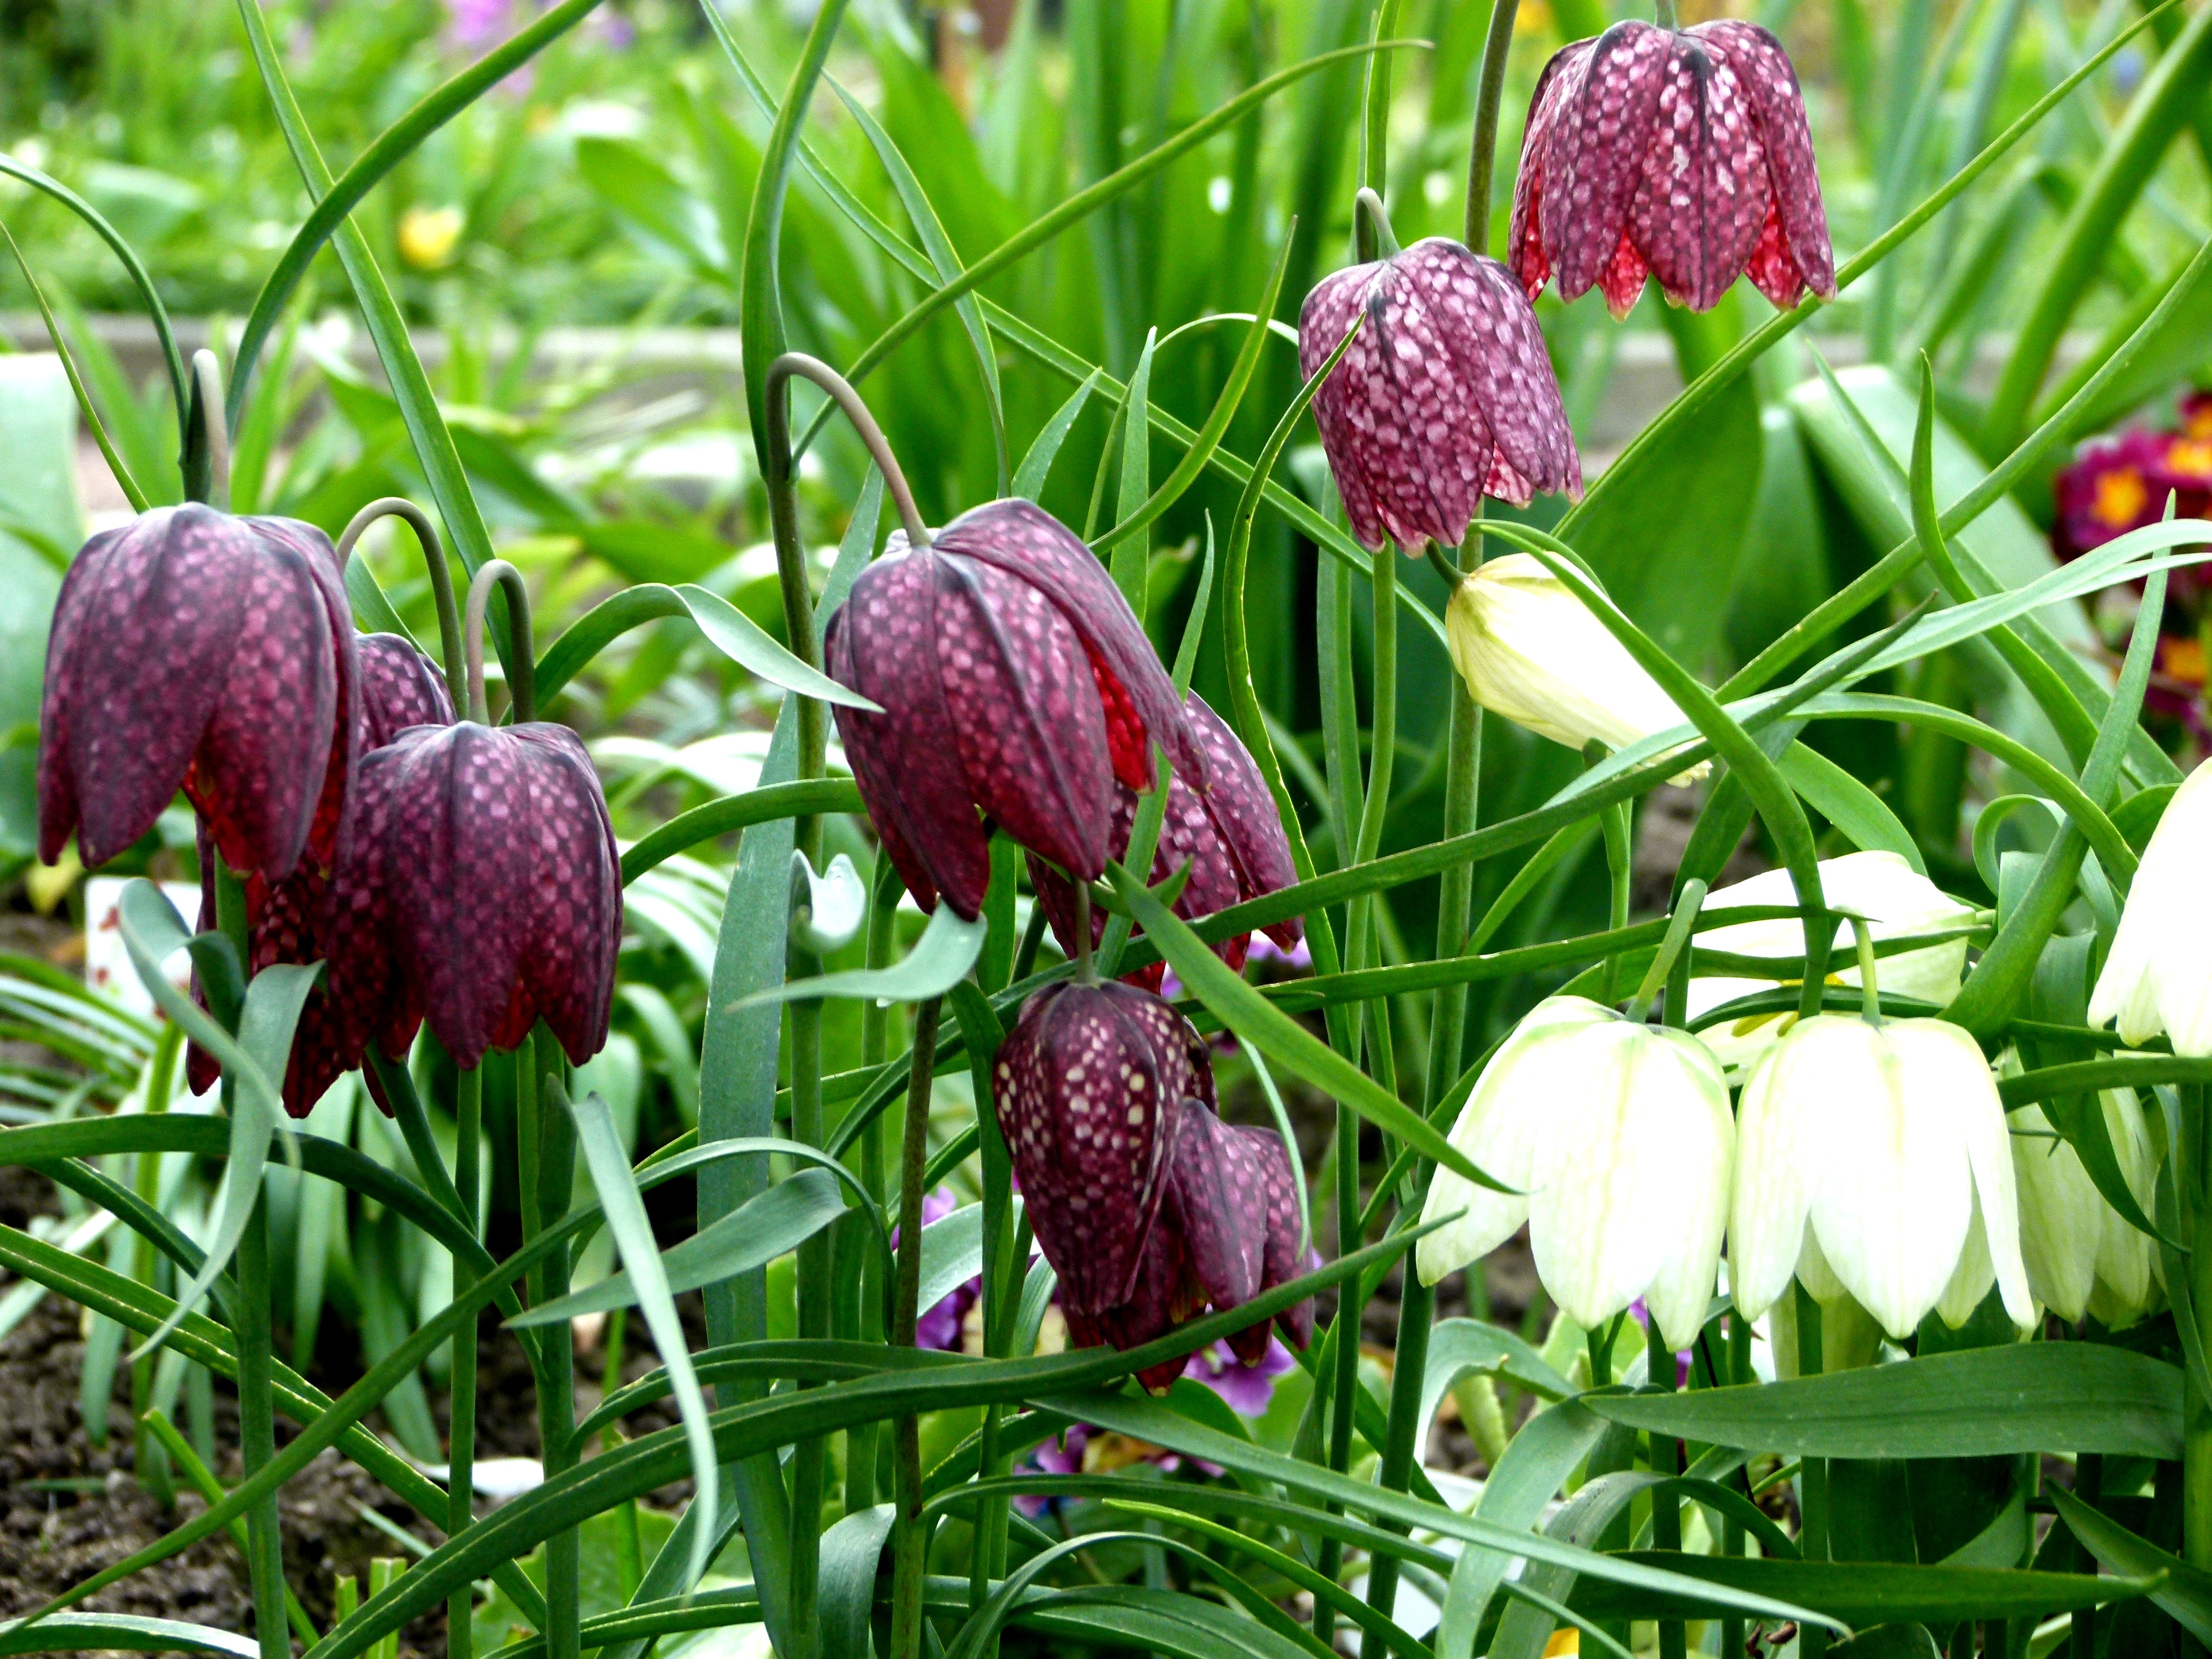
plant, white, flower, purple, spring, botany, garden, flora, flowers, violet, chequered, lily, fritillaria, flowering plant, lily family, land plant, snake's head, crown imperial